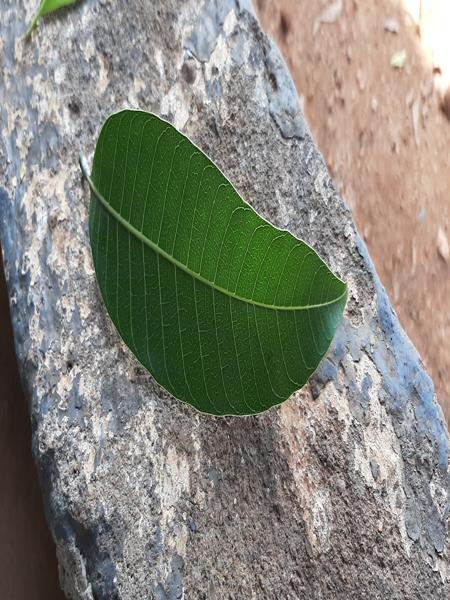
Plant: Mango